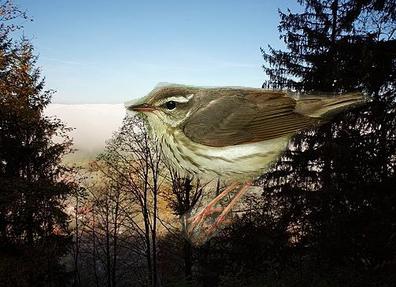
Bird species: Louisiana_Waterthrush
Bird type: landbird
Background: land